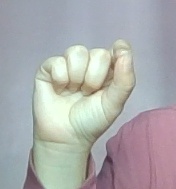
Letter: fa